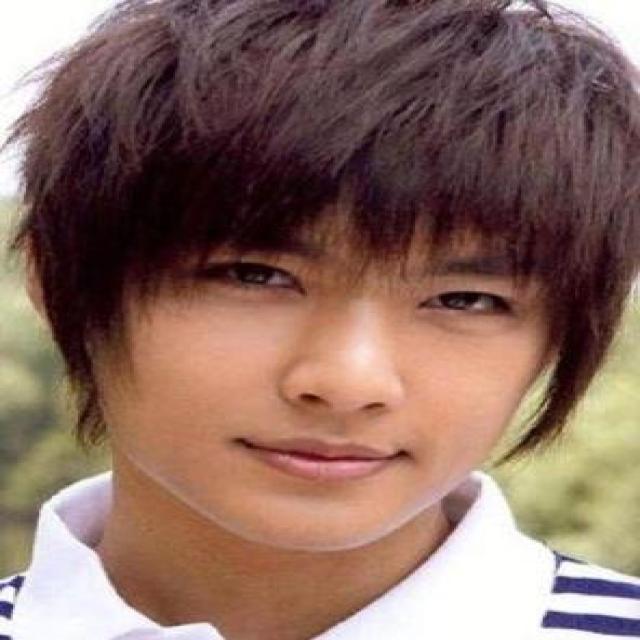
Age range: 21-44